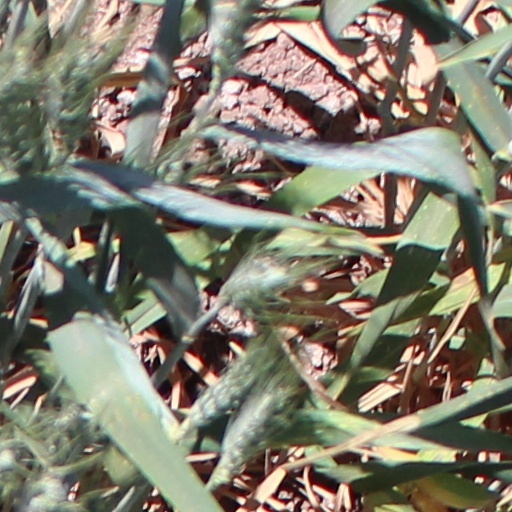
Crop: wheat